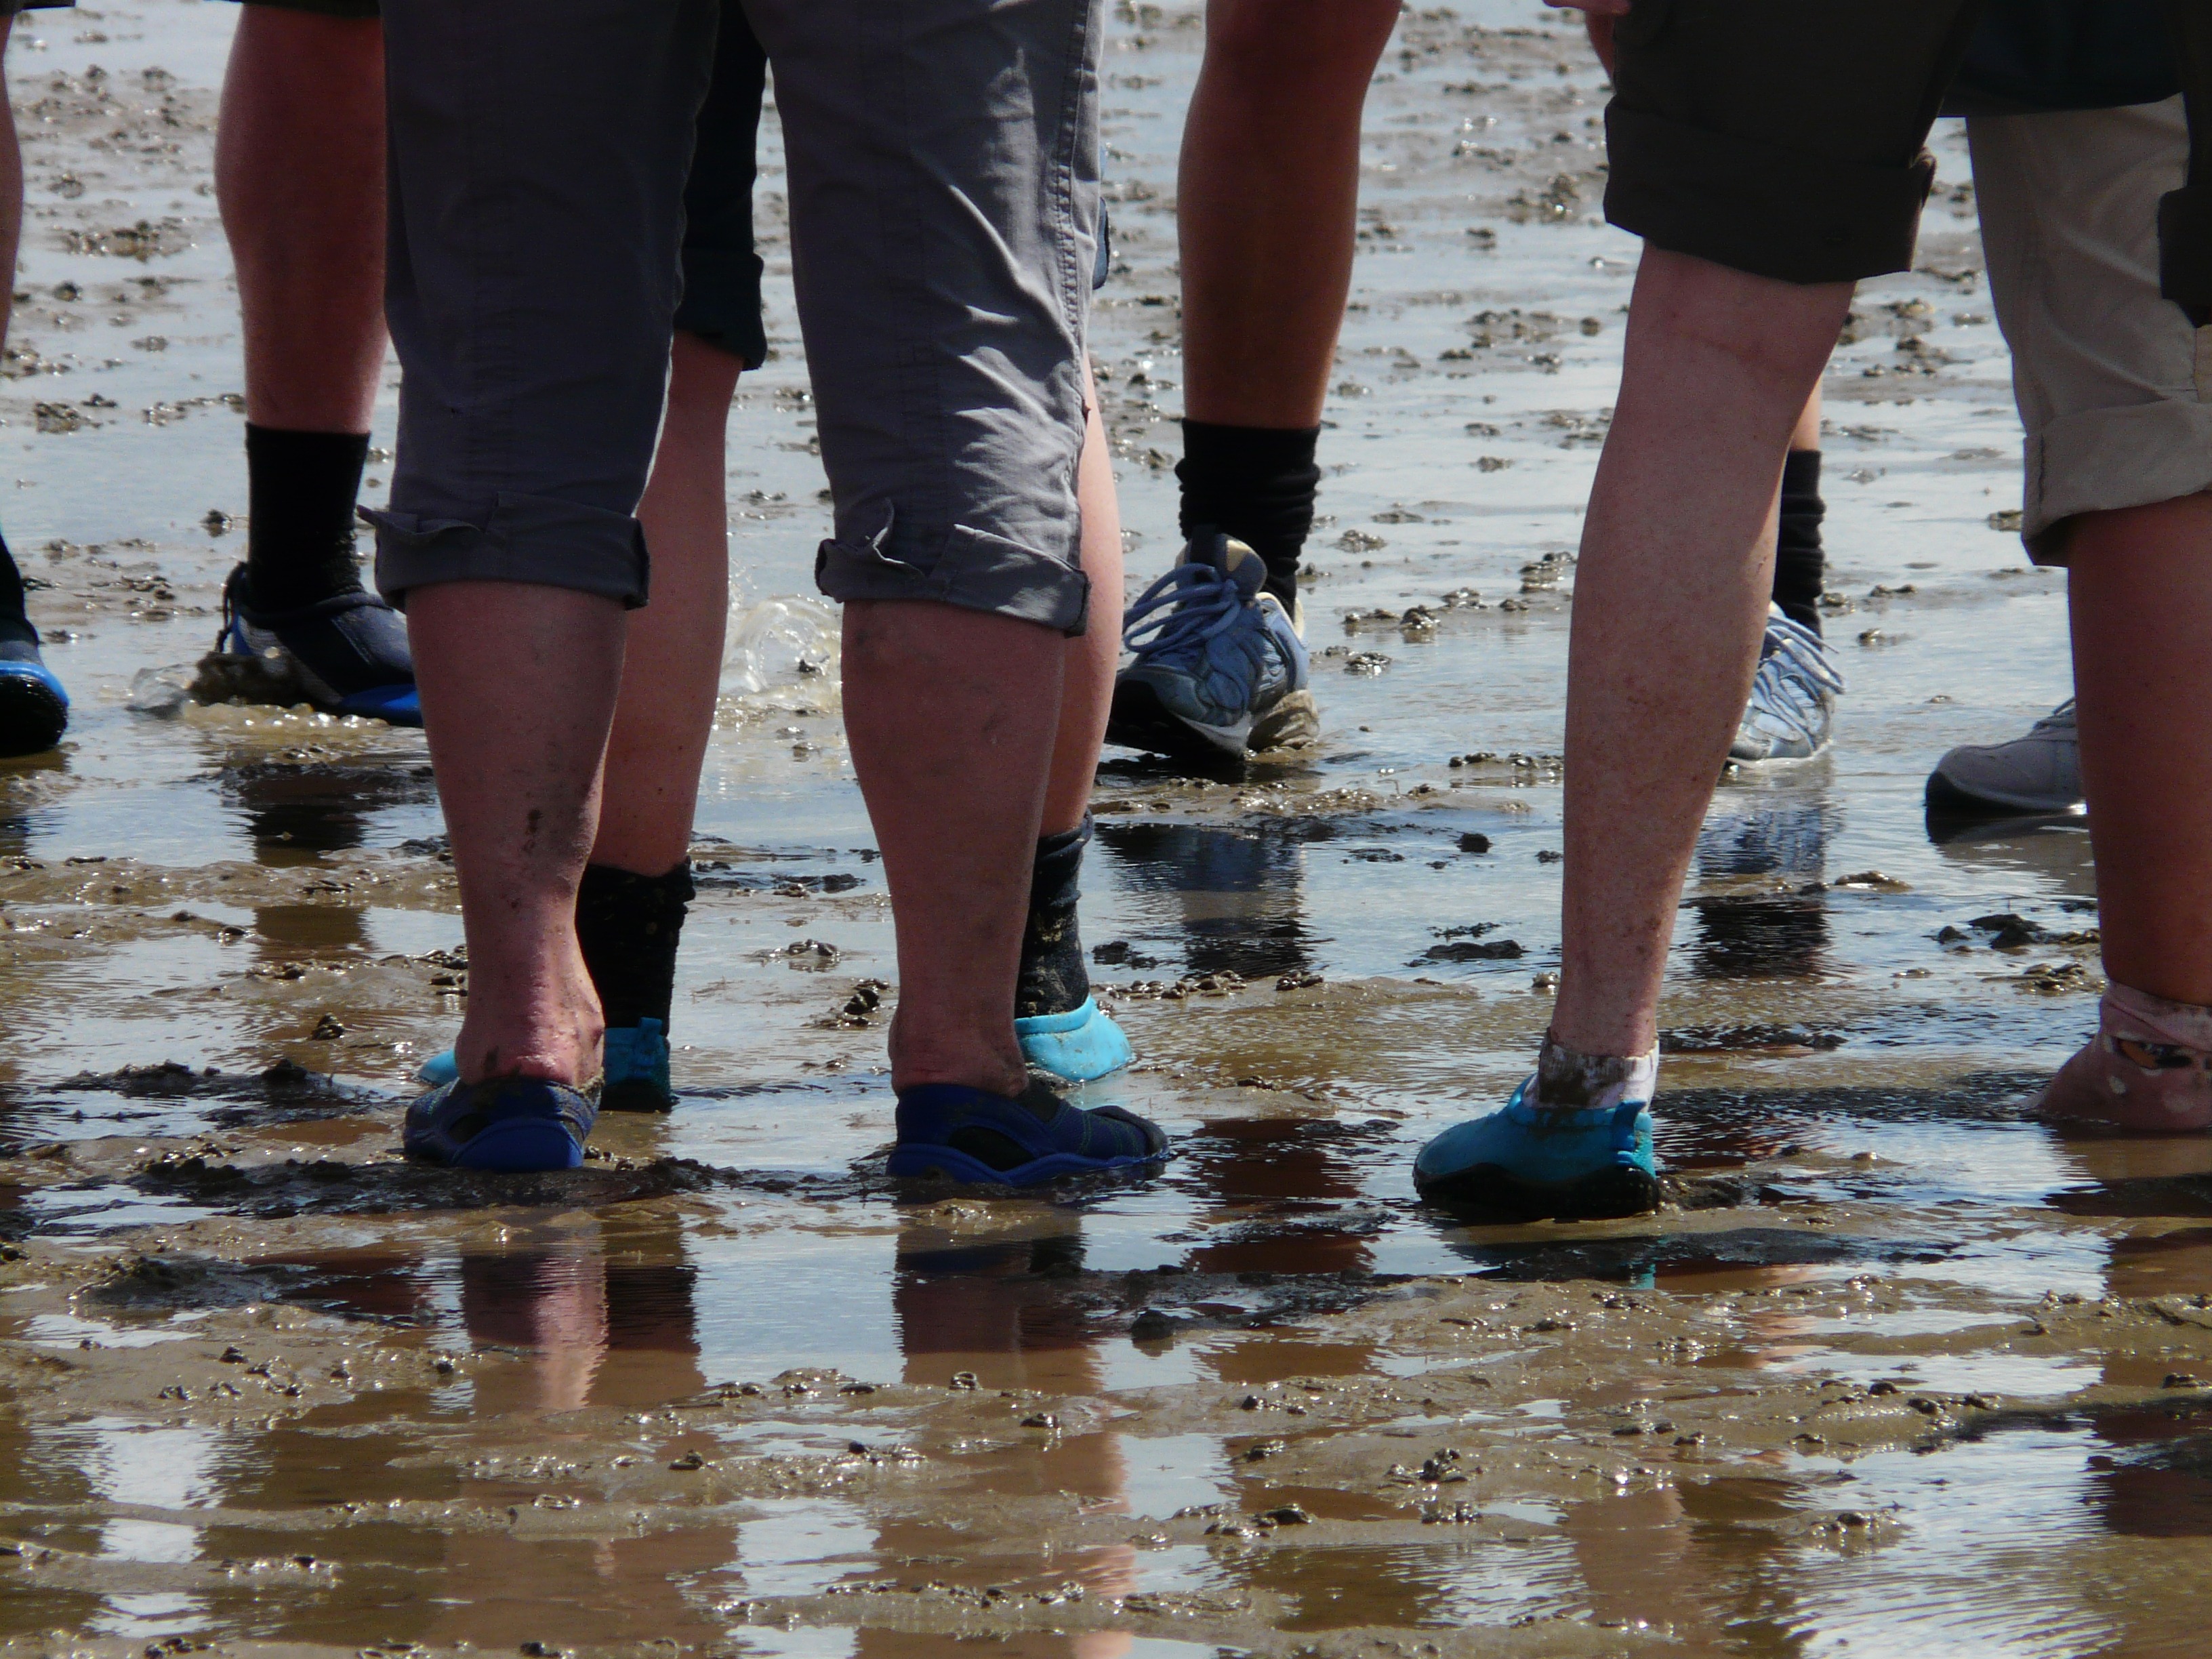
water, sand, walking, person, girl, feet, leg, spring, hike, mud, color, human, season, human body, footwear, photograph, north sea, personal, wadden sea, interaction, schlick, mudflat hiking